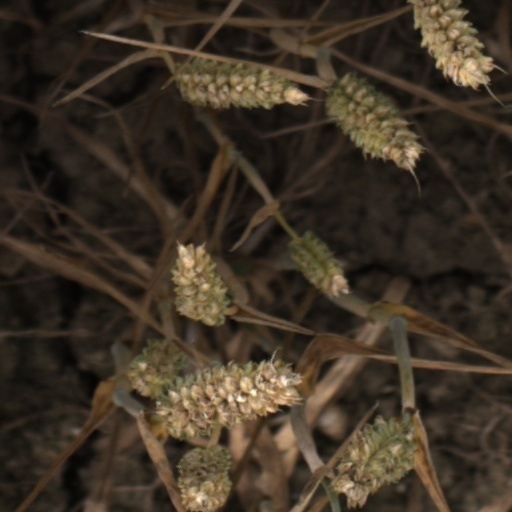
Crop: wheat